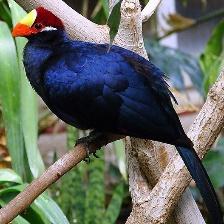
Species: VIOLET TURACO
Scientific name: MUSOPHAGA VIOLACEA